Nippon Yusen

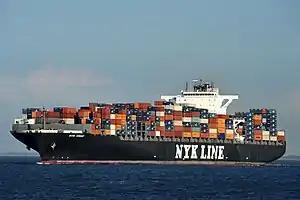
NYK Virgo

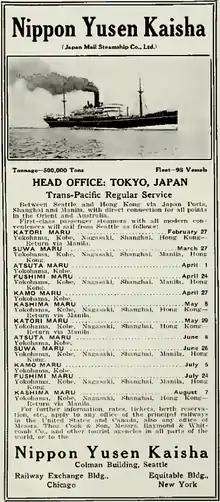
Advertisement of Seattle, Washington sailings, March 1918

NYK is also the world's largest roll-on/roll-off ocean carrier. NYK's RORO fleet has a 660,000 car capacity which represents just over 17% of the global car transportation fleet capacity. Over 123 vessels are deployed worldwide transporting cars manufactured in Japan, US, EU towards Asia, Middle East, North & South America, Australia, Africa and Europe.